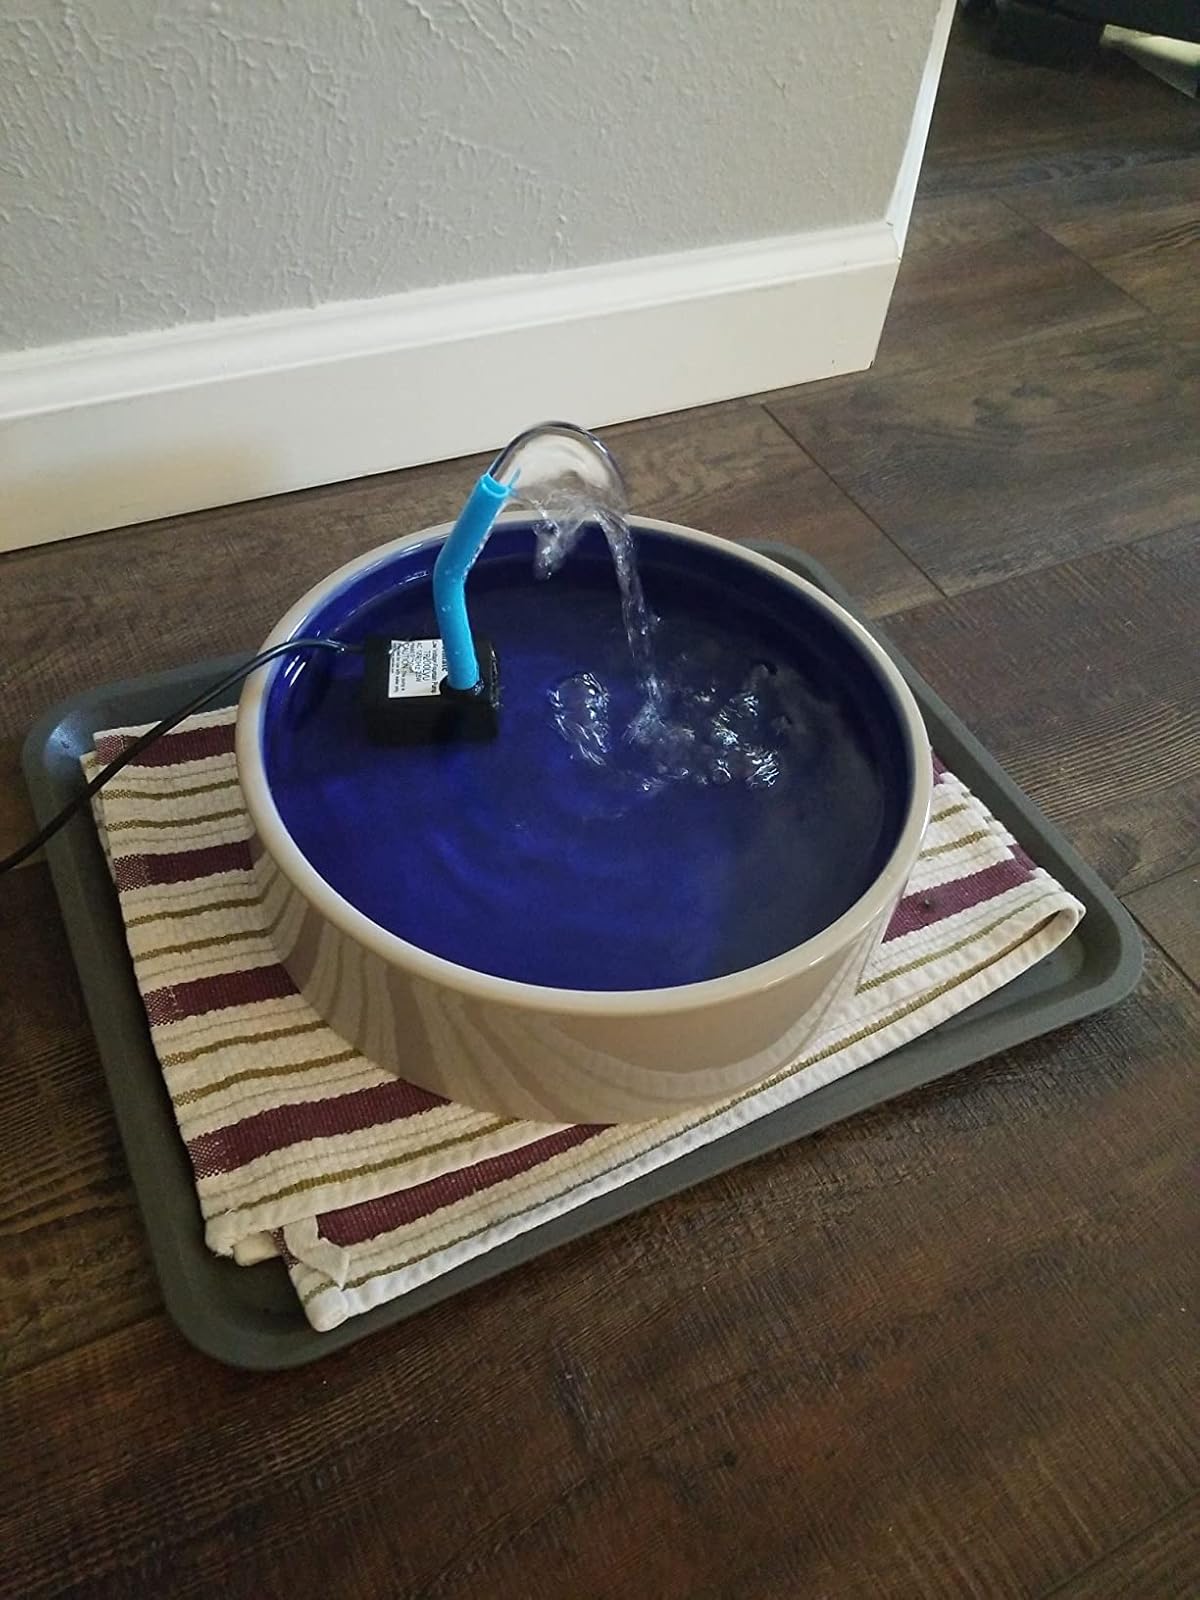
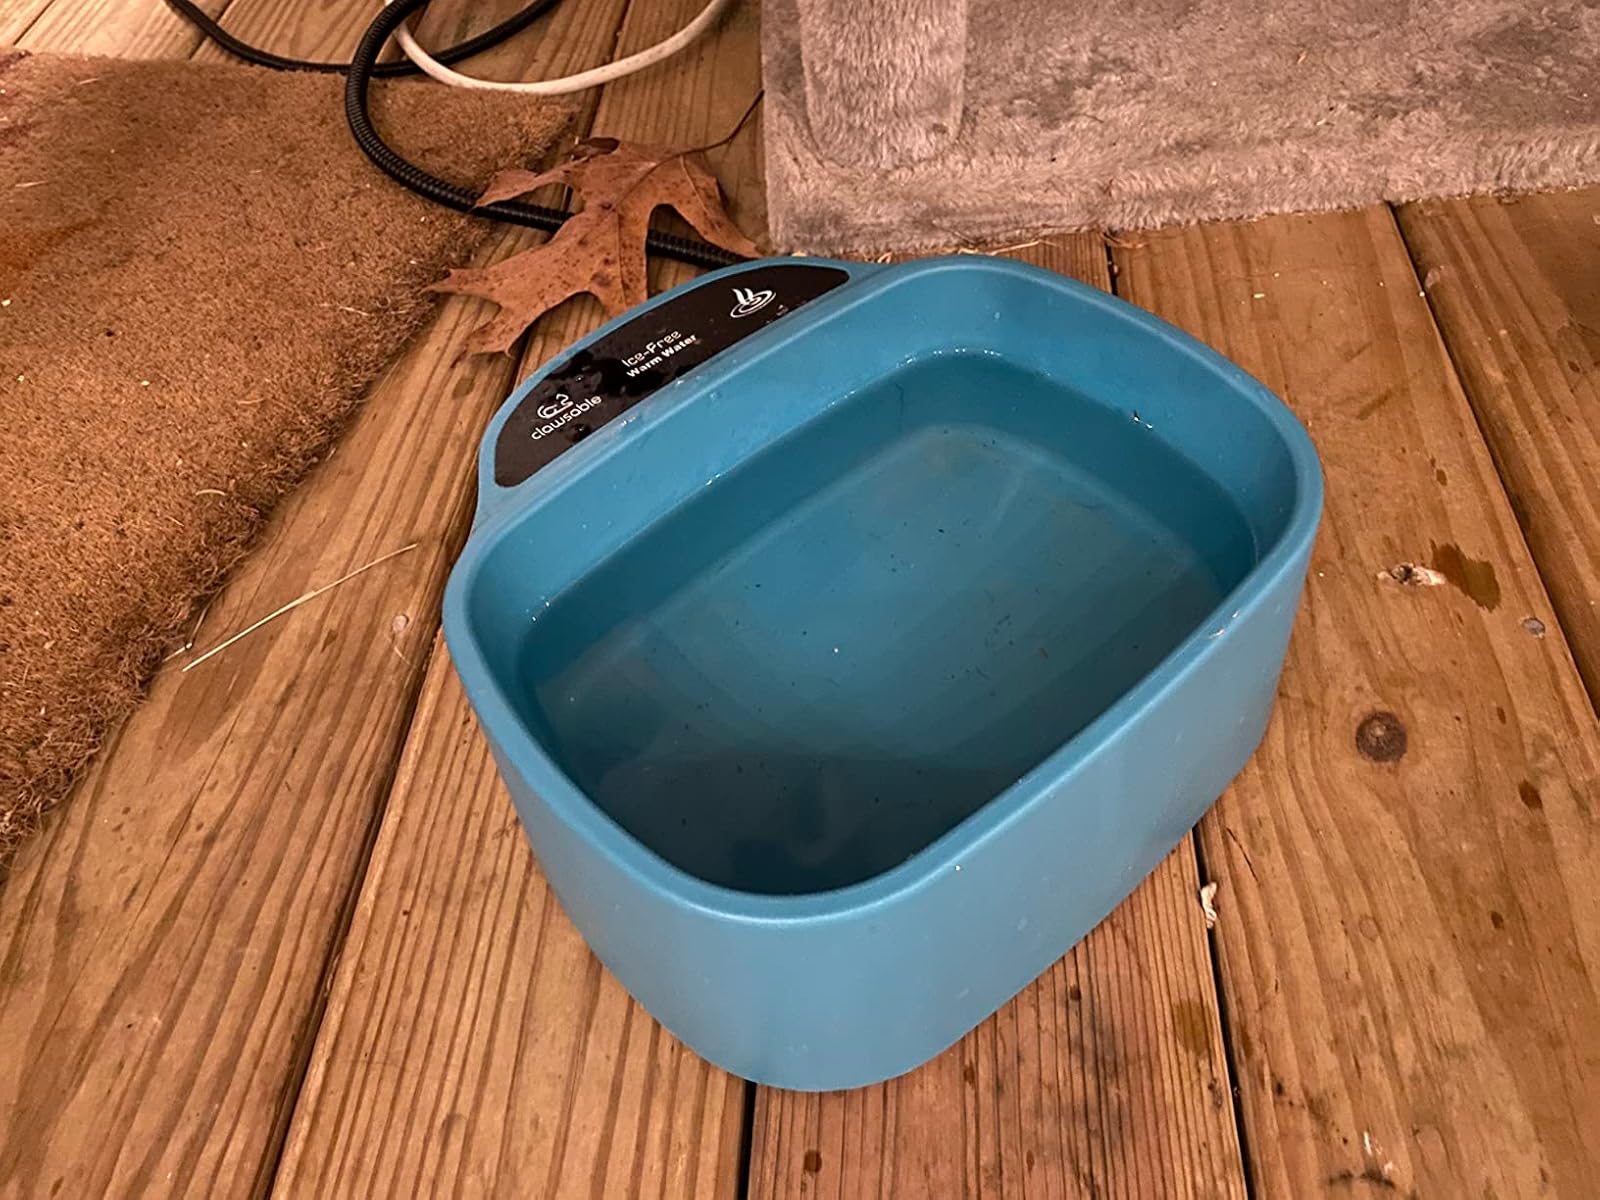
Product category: items_bowl
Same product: no